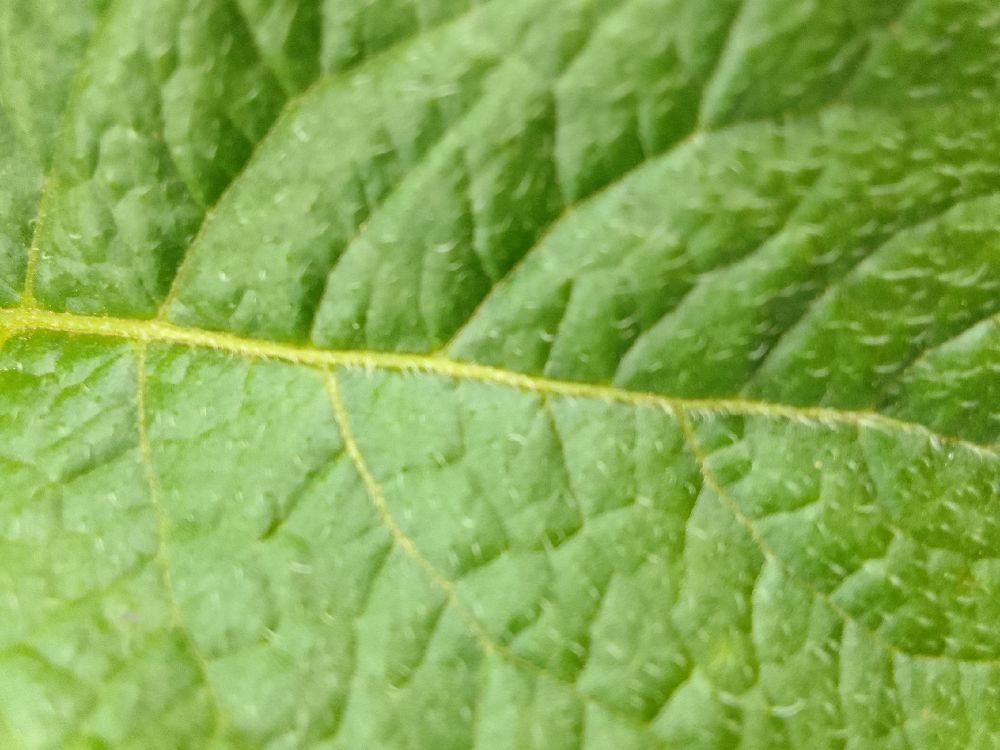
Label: Healthy